Nikita Shurshin

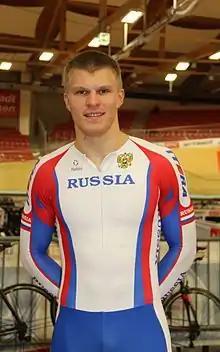
Nikita Shurshin (2015)

Nikita Aleksandrovich Shurshin (born 8 April 1993) is a Russian professional racing cyclist. He rode at the 2015 UCI Track Cycling World Championships.